Bradley McDougald

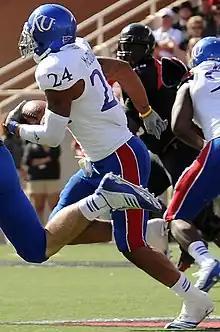
McDougald with Kansas in 2012

McDougald attended the NFL Scouting Combine and completed all of the combine and positional drills. His overall combine performance was underwhelming and described as rough. On March 15, 2013, McDougald participated at Illinois' pro day and attempted to improve his 40-yard dash (4.51s), 20-yard dash (2.62s), 10-yard dash (1.63s), vertical jump (33"), and short shuttle (4.33s). At the conclusion of the pre-draft process, McDougald was projected to be a seventh round pick or priority undrafted free agent. He was ranked as the 12th best free safety in the draft by DraftScout.com.